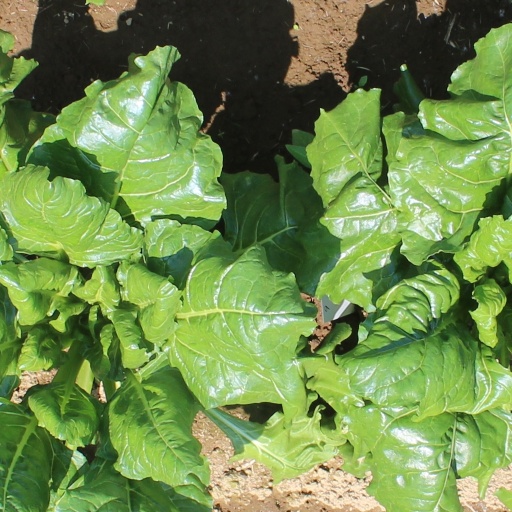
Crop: sugar beet